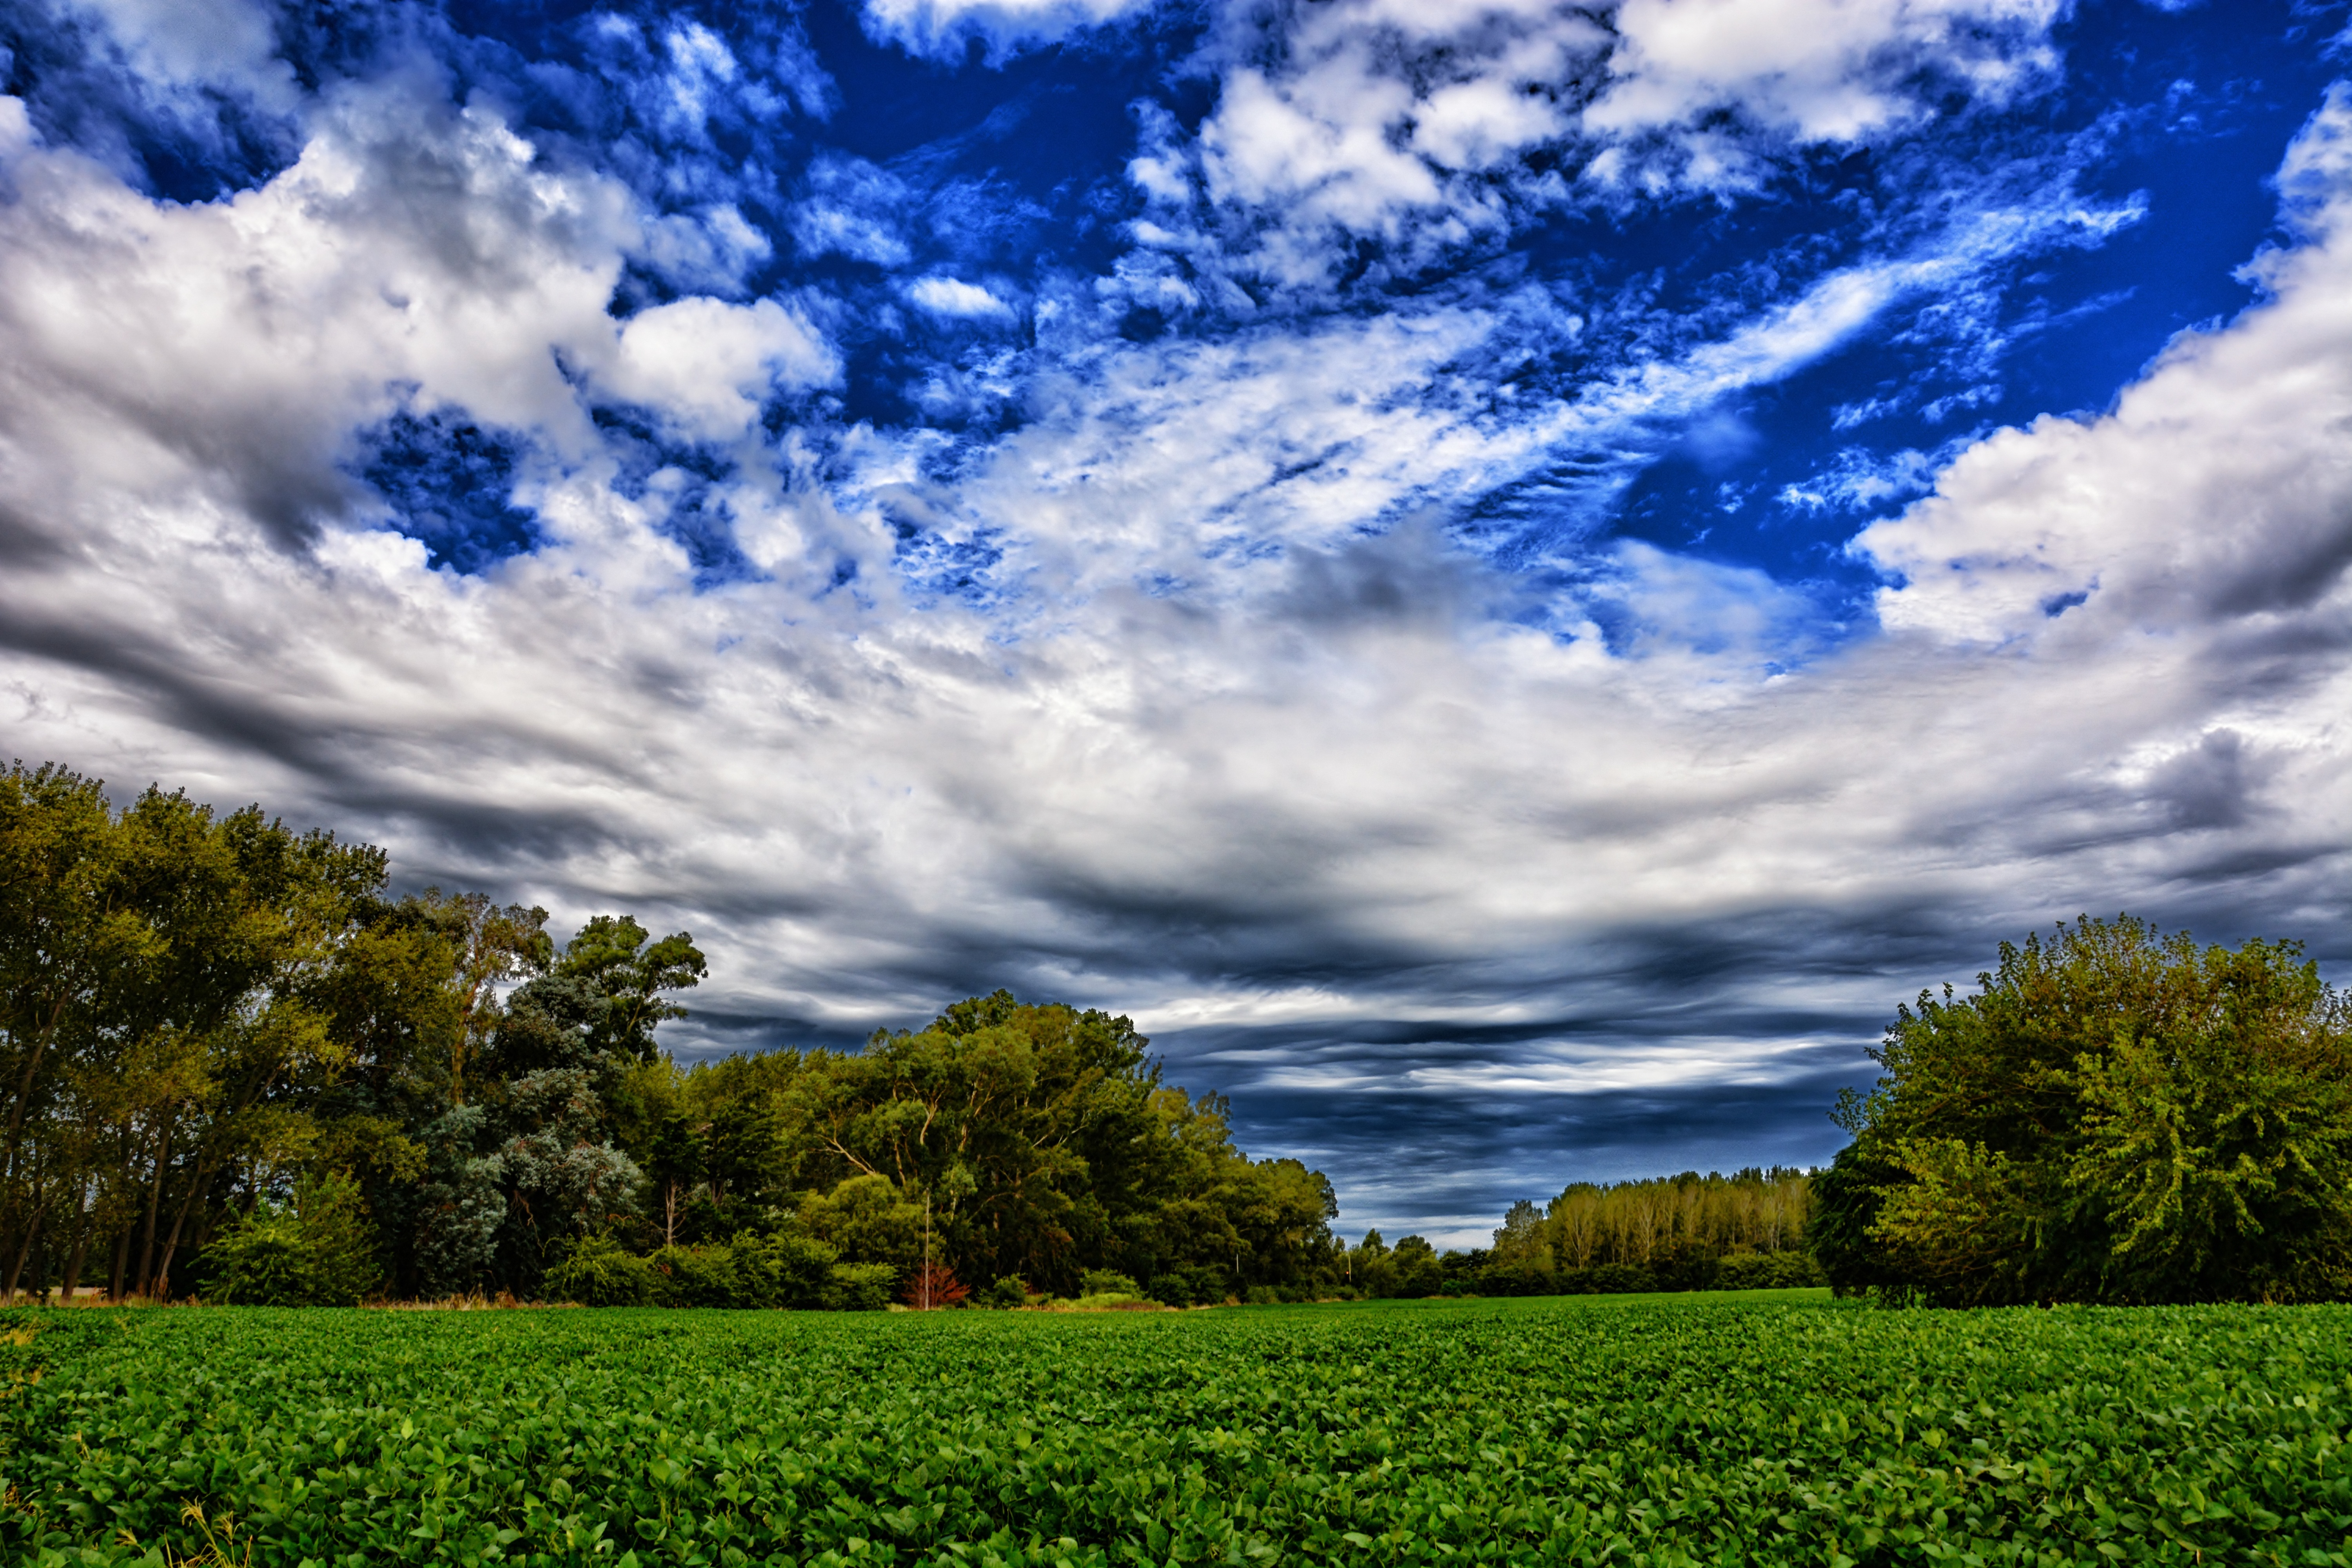
landscape, tree, nature, grass, horizon, cloud, plant, sky, field, lawn, meadow, prairie, sunlight, hill, flower, plain, clouds, grassland, habitat, planting, rural area, meteorological phenomenon, natural environment, grass family, woody plant